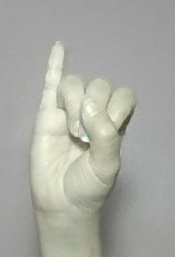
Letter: meem